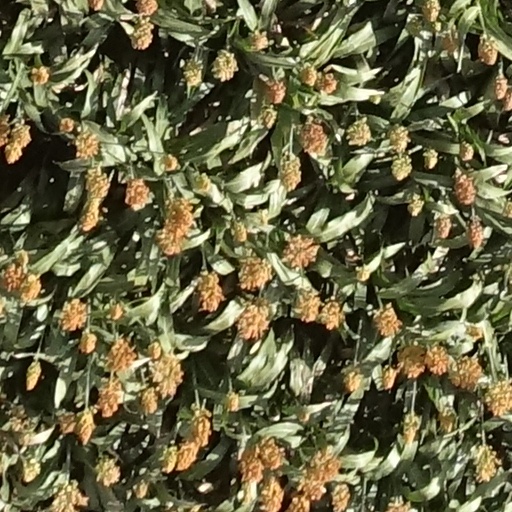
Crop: sorghum